Marco Djuricin

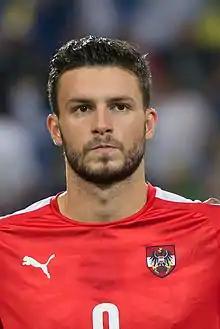
Djuricin lining up for Austria U21 in 2014.

Marco Djuricin (born 12 December 1992) is an Austrian professional footballer who plays as a forward for Austrian 2. Liga club First Vienna.